FC Spartak Moscow

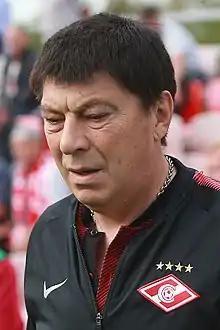
Rinat Dasaev, IFFHS World's Best Goalkeeper in 1988

During the 1950s, Spartak, together with Dynamo, dominated the Soviet Top League. When the Soviet national team won gold medals at the Melbourne Olympics, it consisted largely of Spartak players. Spartak captain Igor Netto was the captain of the national team from 1954 to 1963. In the 1960s, Spartak won two league titles, but by the mid-1960s, Spartak was no more regarded as a leading Soviet club. The club was even less successful in the 1970s and in 1976 Spartak was relegated into the lower league.